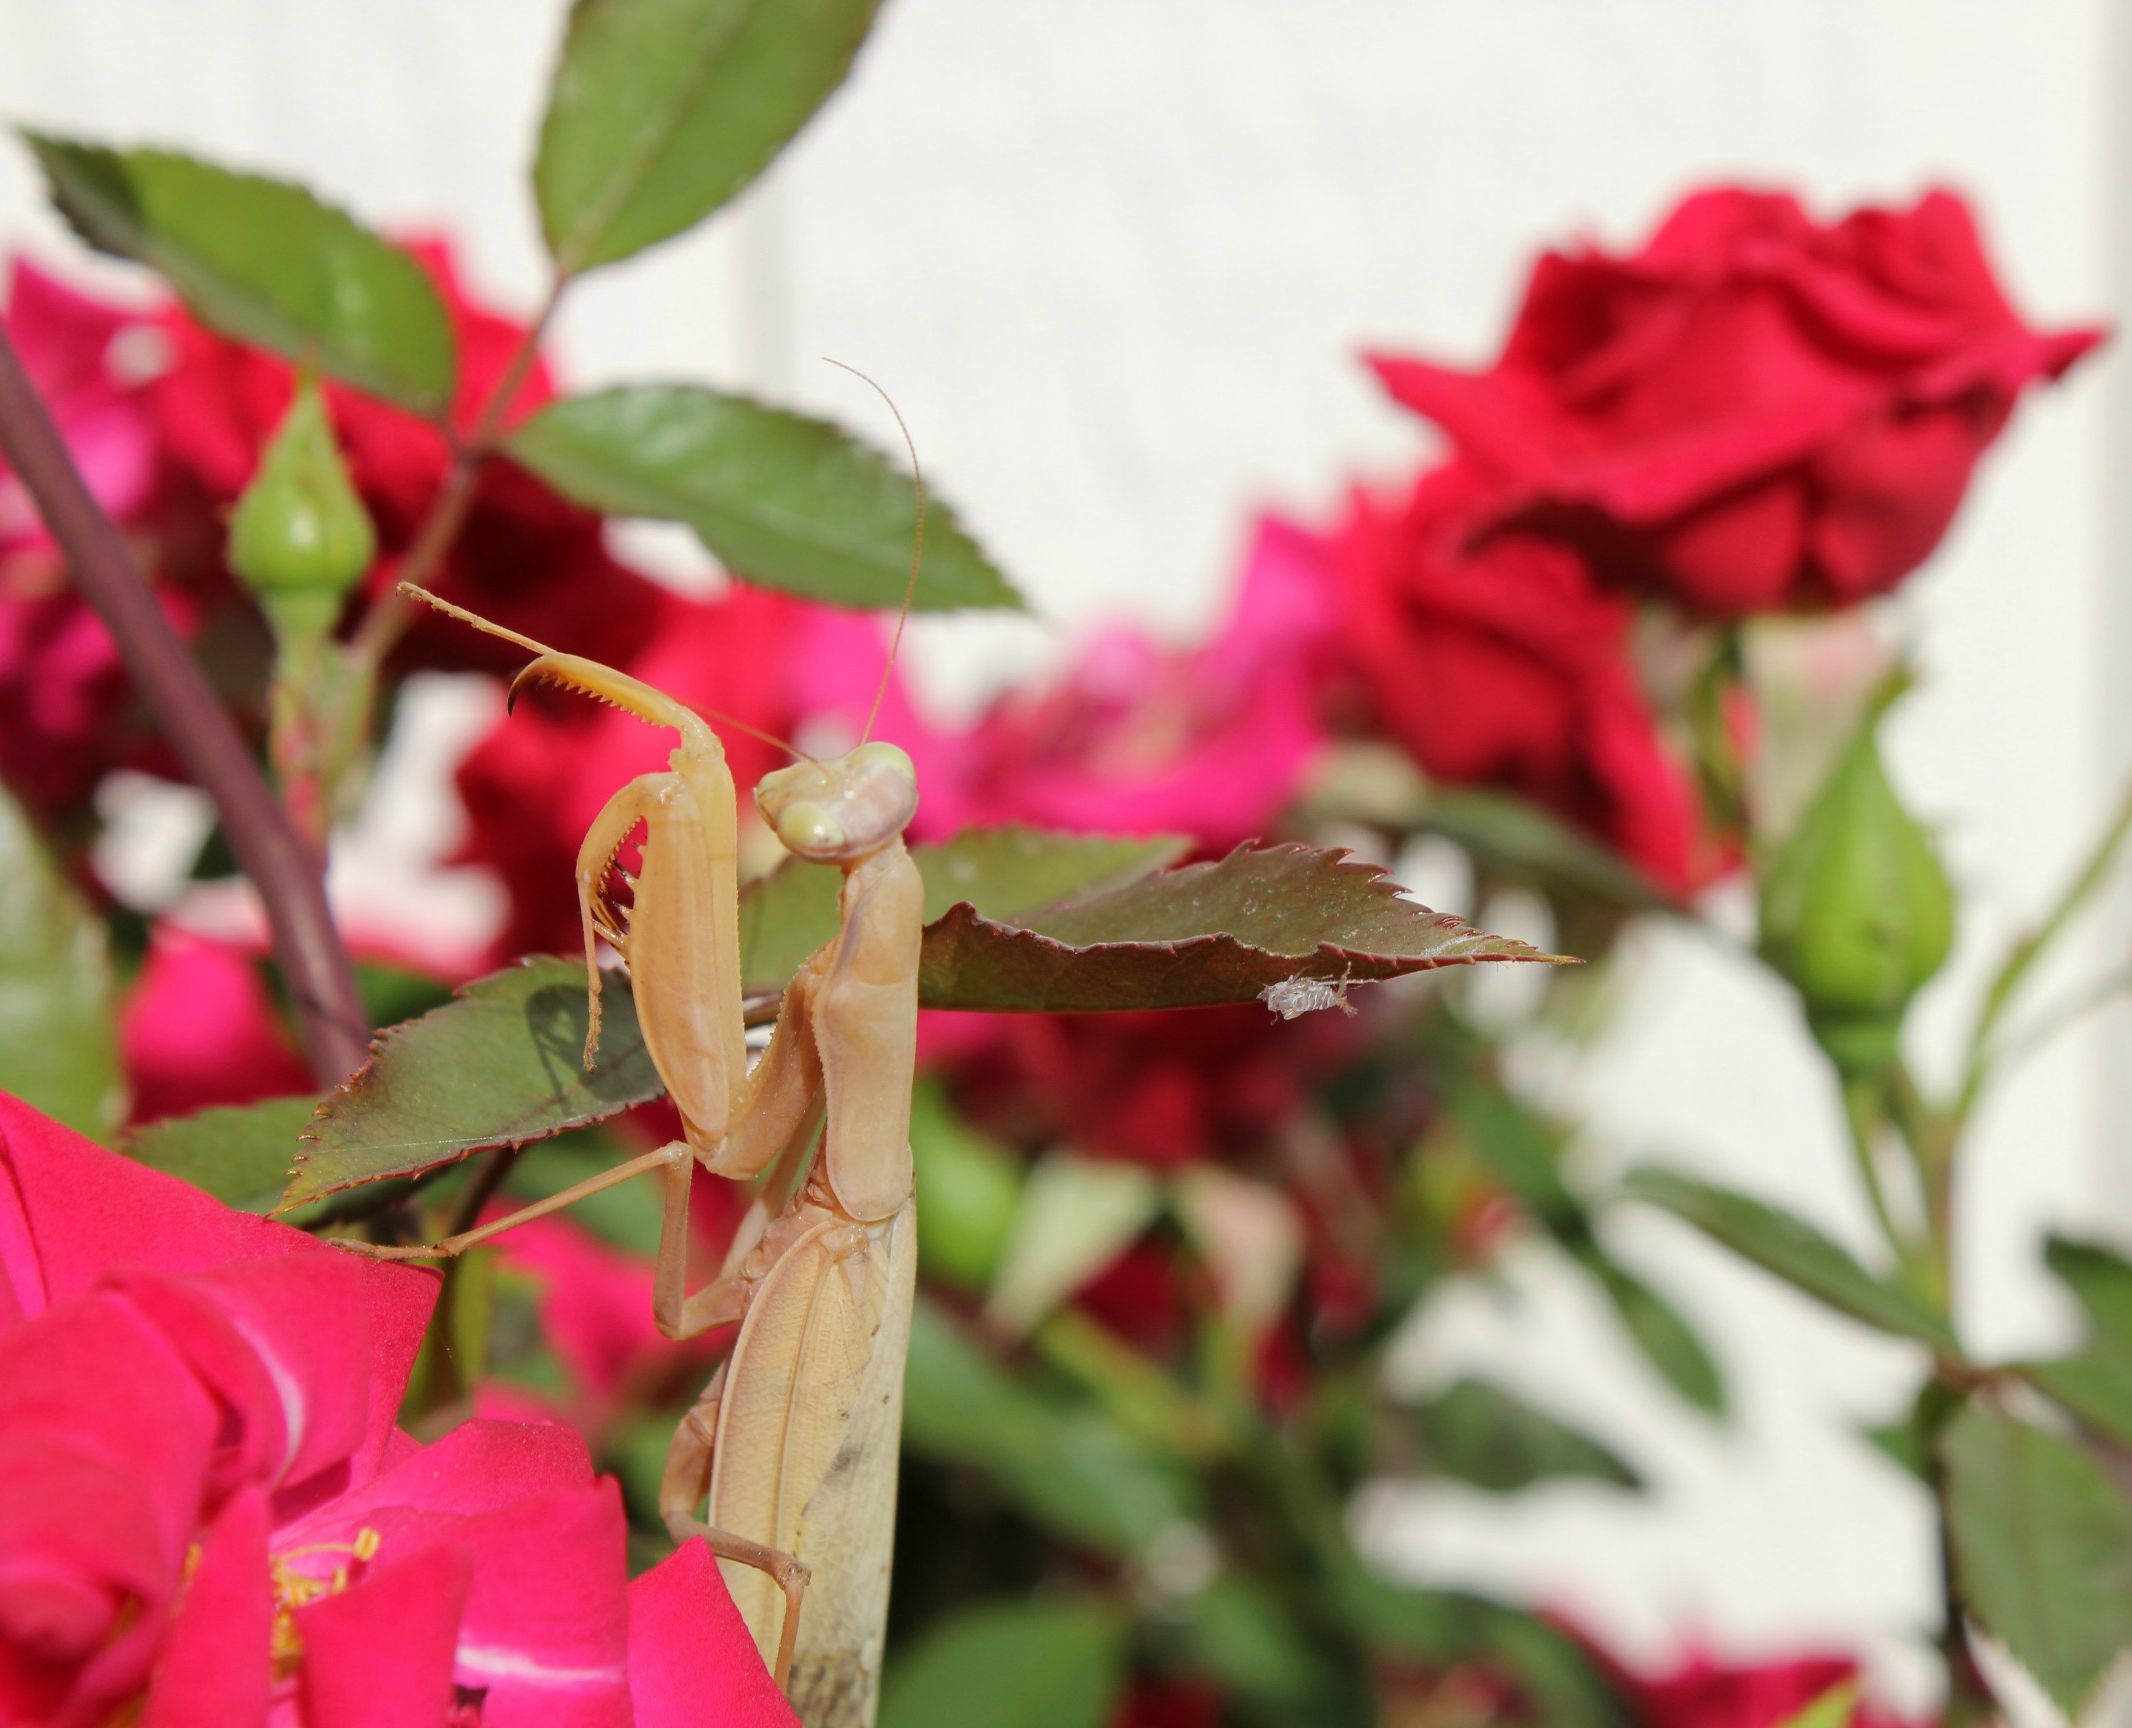
blossom, plant, leaf, flower, petal, red, praying mantis, insect, macro, brown, bug, botany, garden, pink, flora, praying, close up, shrub, head, mantis, creature, macro photography, flowering plant, land plant